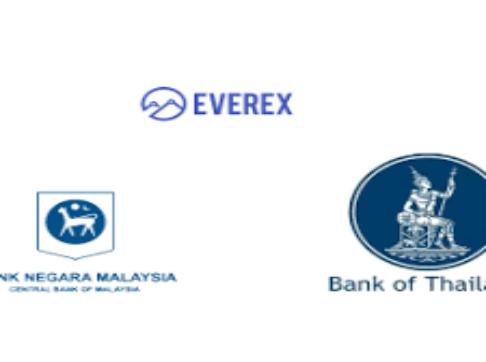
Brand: Everex
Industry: Electronic